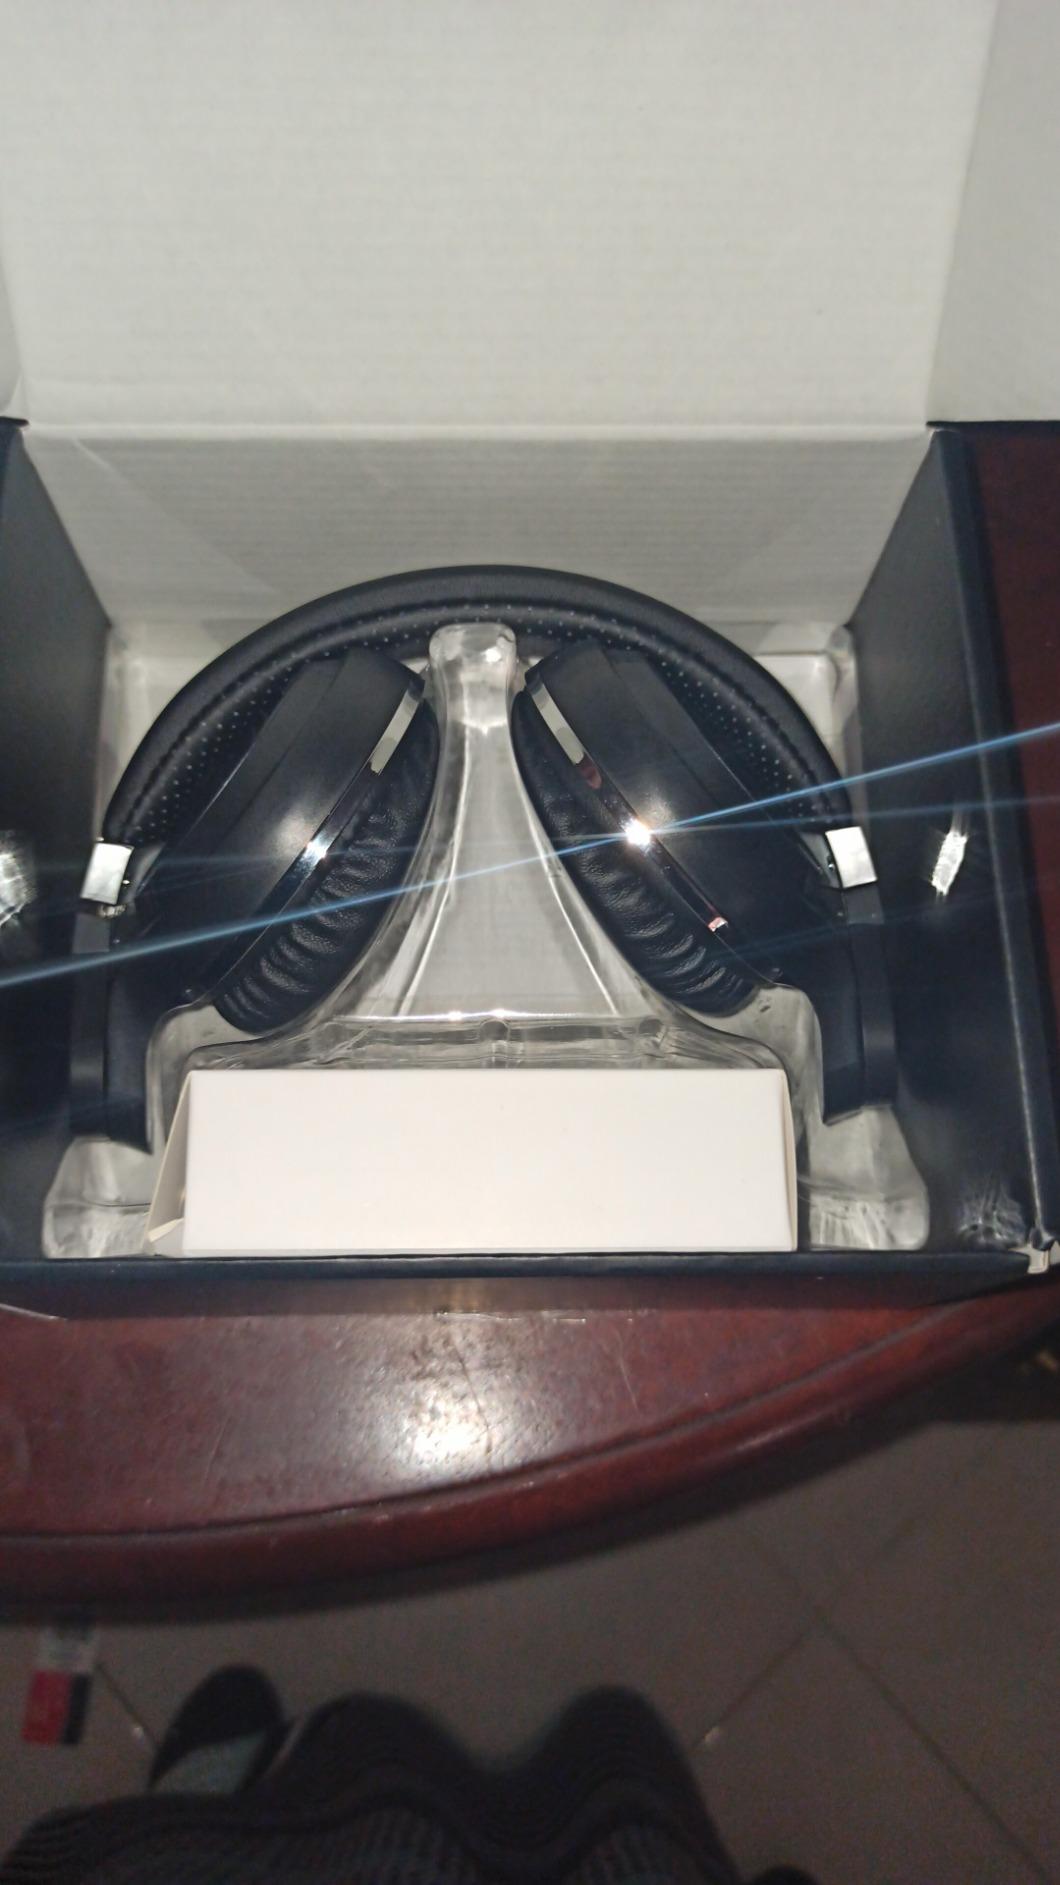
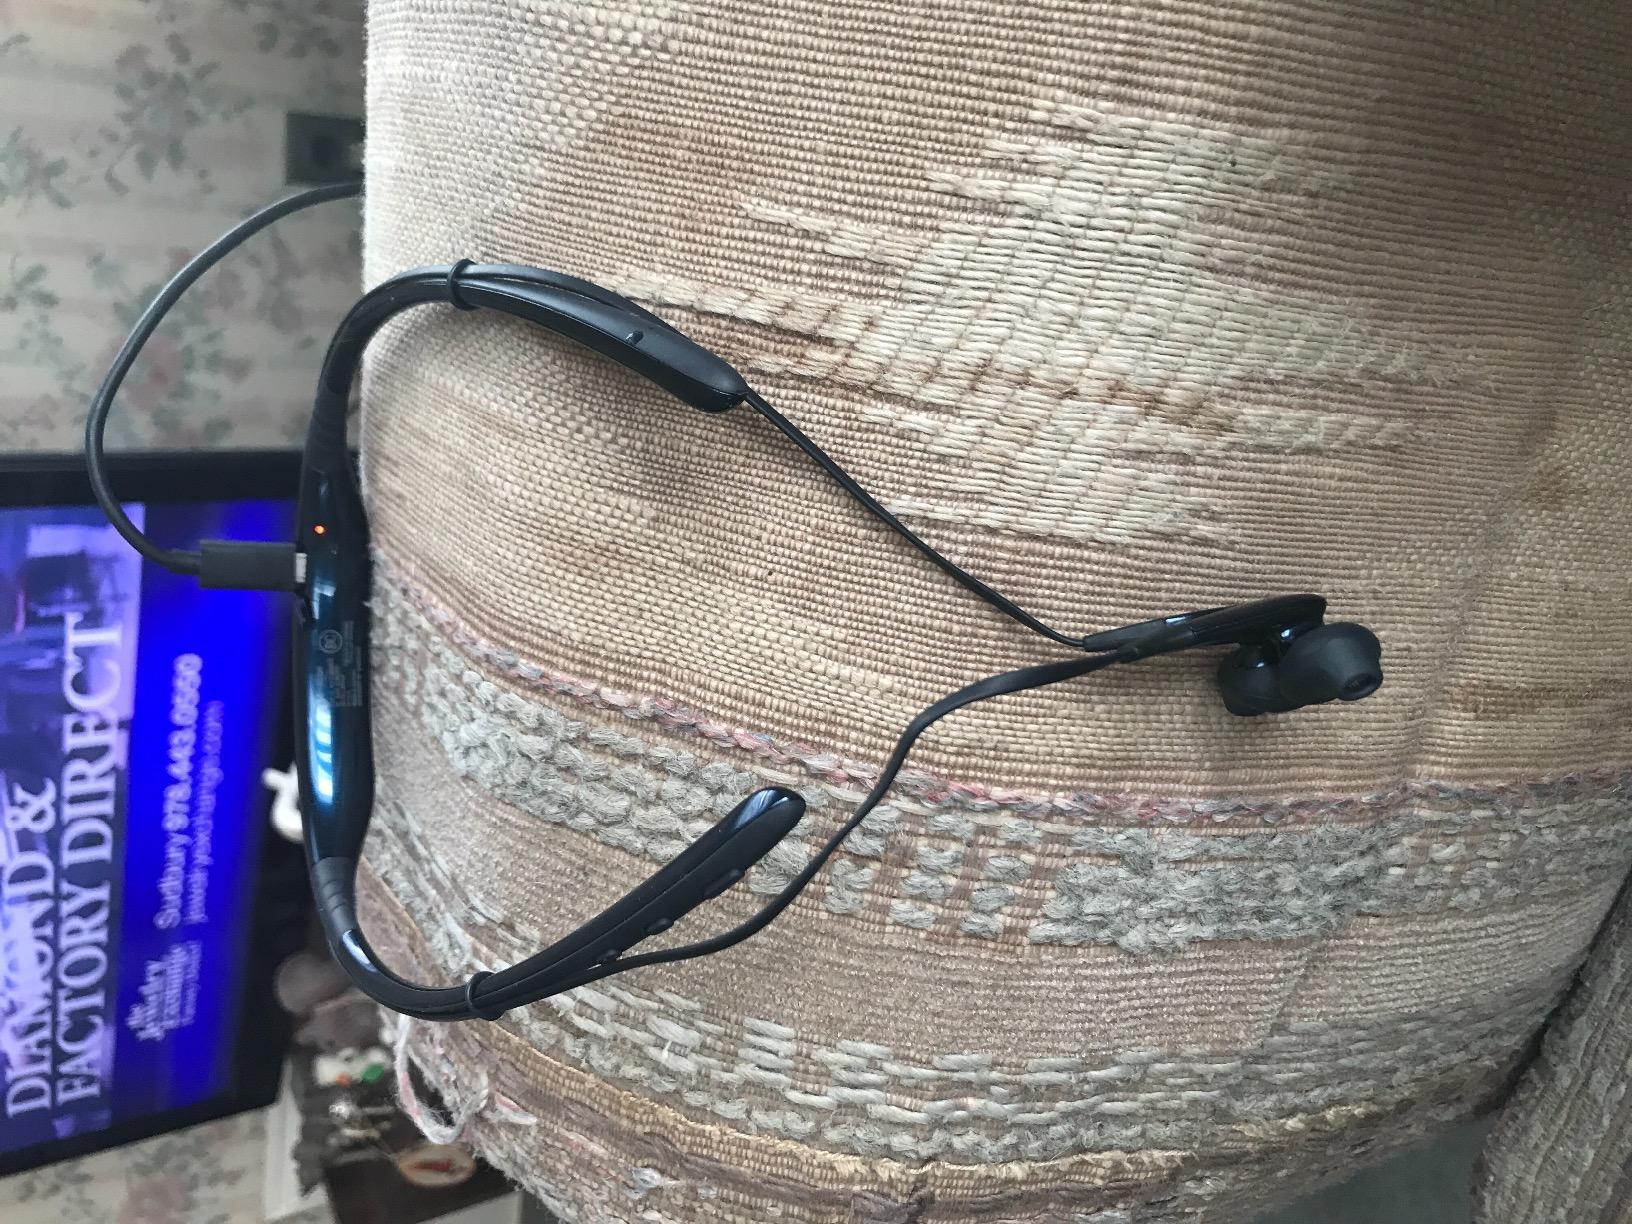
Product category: headphones
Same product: no